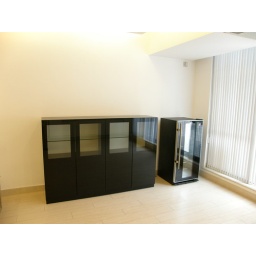
the room in the ground floor